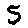
Label: 5